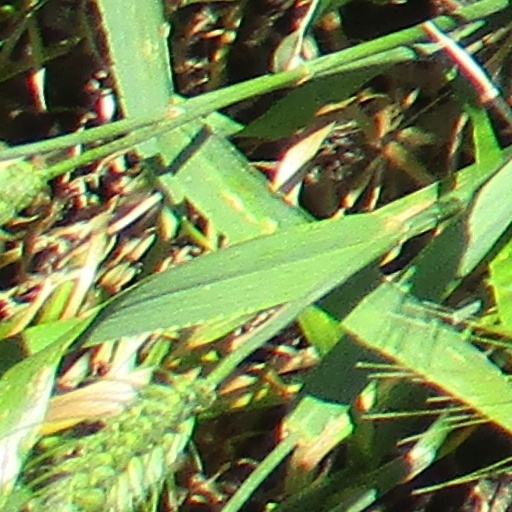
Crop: wheat